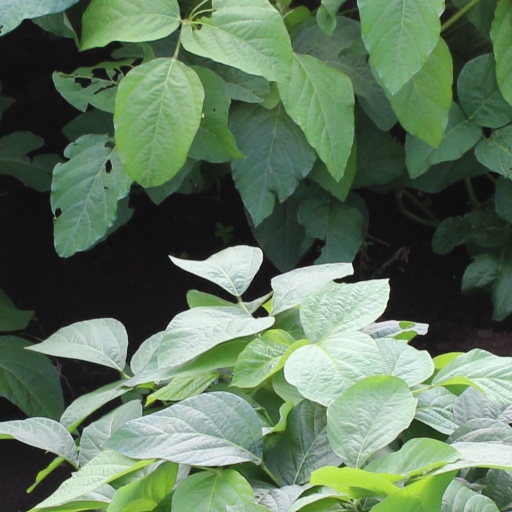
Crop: soybean